Burgos Cathedral

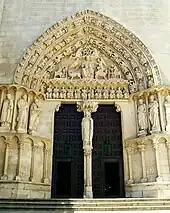
Door del Sarmental (13th century).

Less known as Sacramental Door, this door, opened in the southern transept and looking out to the Plaza del Rey San Fernando, which is accessed saving a steep staircase, was built approximately 1230 and 1240. This is one of the best Classicism Gothic sculptural set of the 13th century in Spain. It is dedicated to the archaic theme of Christ in Majesty, but using an innovative plastic.